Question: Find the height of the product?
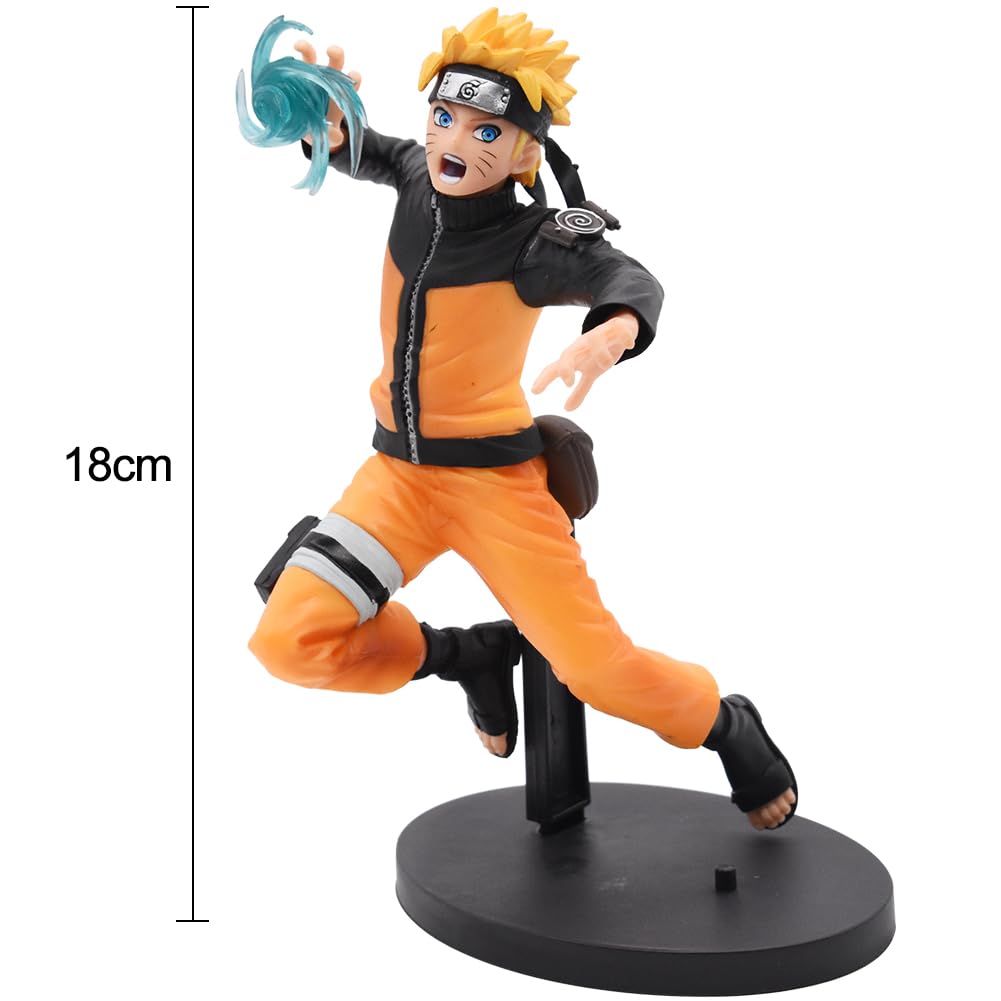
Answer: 18.0 centimetre